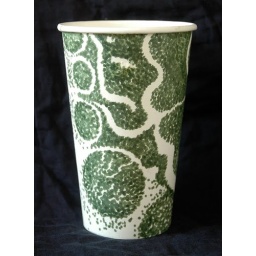
Cup of the Day #15Topiary cup by Gwyneth LeechColored India ink on white paper coffee cup, 2009